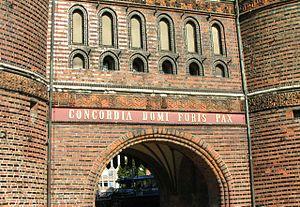
La porte de Holstein est, avec le Burgtor l'une des deux portes de ville subsistantes des fortifications médiévales de la ville de Lübeck, en Allemagne. Elle est aujourd'hui, avec son architecture de la fin de la période gothique, le symbole de la ville.